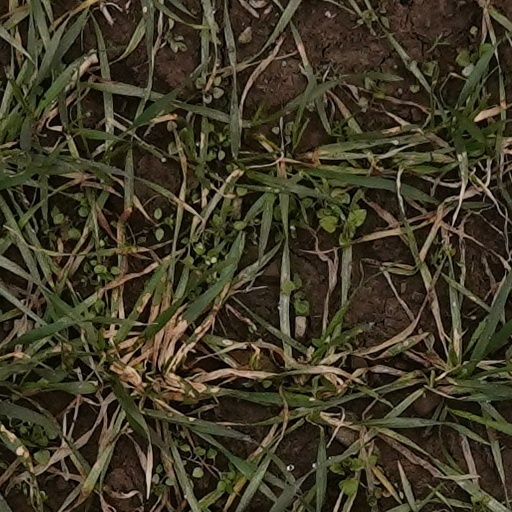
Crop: wheat